Construction Simulator

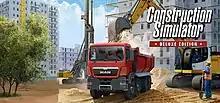

Construction Simulator 2015 ("Bau-Simulator" in the original German title) is a Windows game released in 2015 by German company Astragon, which specializes in simulation software.